History of Baldwin Wallace University

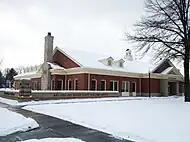
Durst Welcome Center opened in 2012

In the fall of 2011, President Dick Durst developed a task force to explore a name change possibility. On February 11, 2012, it was announced that Baldwin-Wallace College would become Baldwin Wallace University after approval by the BW Board of Trustees. The name would become effective on July 1 of 2012 with complete implementation by the end of 2012. In addition to the new university designation, seal, and logo, B-W would drop the hyphen in its name.